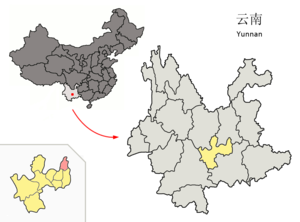
Le xian de Chengjiang est un district administratif de la province du Yunnan en Chine. Il est placé sous la juridiction de la ville-préfecture de Yuxi.
Les schistes de Maotianshan constituent le membre intermédiaire de la formation géologique dite formation de Yu'anshan dans la province de Yunnan en Chine, dans les villages d'Ercaicun et de Chengjiang.